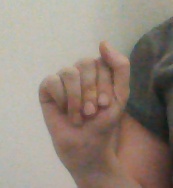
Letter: saad